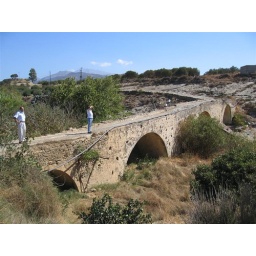
An four-arched stone bridge over the Anapodaris river, near Demati, south Crete